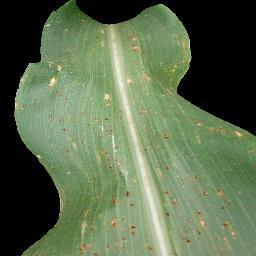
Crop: corn
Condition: (maize)_common_rust